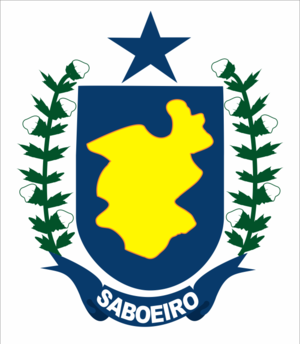
Saboeiro est une municipalité brésilienne de l’État du Ceará. En 2010, elle compte 15 754 habitants.